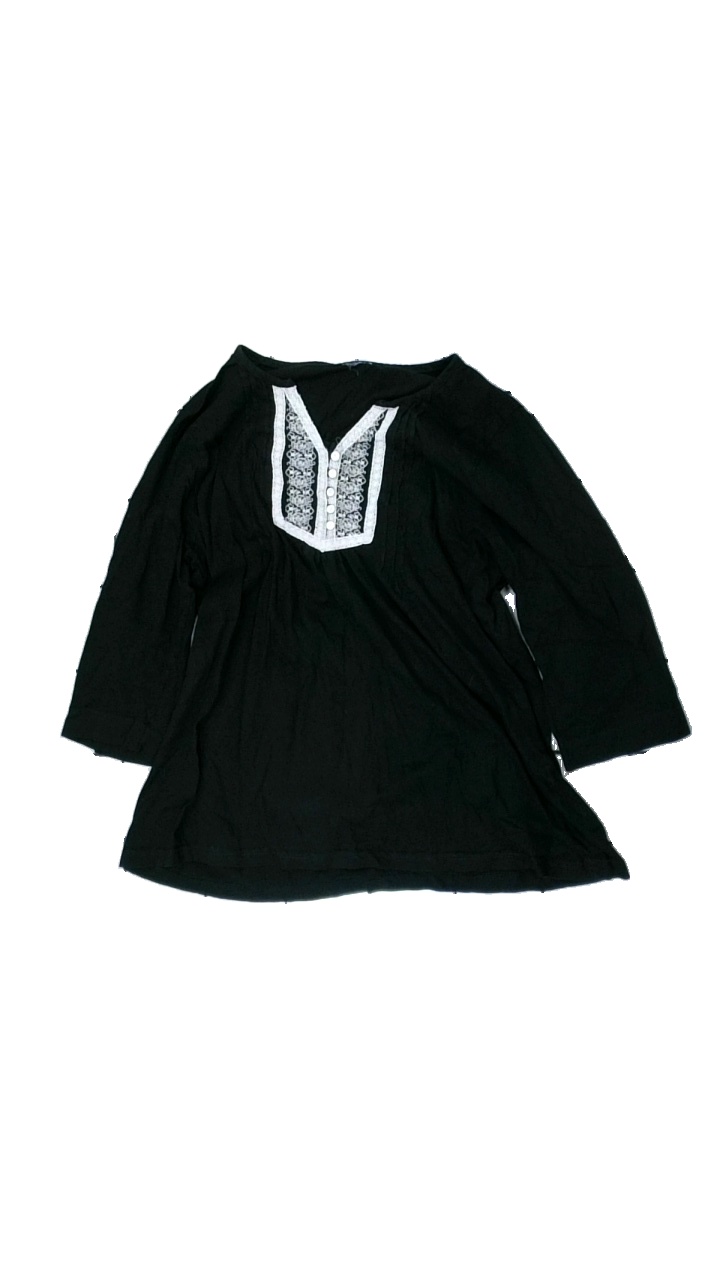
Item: Blouse (Ladies)
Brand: Missing
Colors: Black, White
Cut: Regular, V-collar
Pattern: Embroidered
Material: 100% cotton
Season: All
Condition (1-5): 3
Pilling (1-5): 3
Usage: Export
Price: <50